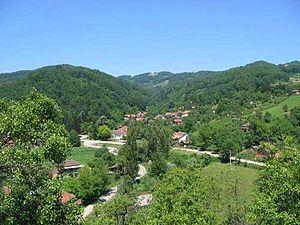
Kalenićki Prnjavor est un village de Serbie situé dans la municipalité de Rekovac, district de Pomoravlje. Au recensement de 2011, il comptait 145 habitants.
Kalenić est un village de Serbie situé dans la municipalité d’Ub, district de Kolubara. Au recensement de 2011, il comptait 761 habitants.